Alexander Radishchev

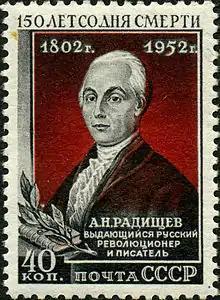
Radishchev on a 1952 postage stamp

As a true student of the Enlightenment, Radishchev held views that favored the freedom of the individual, Humanism, and patriotism. These values are best summed up by “equality of all classes before the law, abolition of the Table of Ranks, trial by jury, religious toleration, freedom of the press, emancipation of manorial serfs, habeas corpus, and freedom of trade”. Upon his return from Leipzig in 1771, Radishchev saw with fresh eyes the stark contrast between life under liberal Western states like England and Switzerland and that under Russia's autocracy. Echoing the sentiments of Catherine herself, he advocated education for all classes, a system he had the fortune to witness in a school in Irkutsk. A more educated populace would provide the foundation for an eventual republican or parliamentary system. Of all of Russia's social ills, Radishchev especially despised the inequality and prolongation of serfdom, rooted in a traditional social system that enforced a strict hierarchy and permitted abuses and exploitation. Ironically, under Catherine's enlightened reign, serfdom was intensified and spread to newly conquered territories. While in Siberia, Radishchev's economic thought developed, not only in terms of decreasing dependence on serfdom but denouncing international trade. Though influenced by Adam Smith, Radishchev maintained protectionist views, condemning unnecessary international trade and proposing stronger domestic production. In the debate over Sino-Russian trade relations, he believed Russia's own resources were enough to support it.